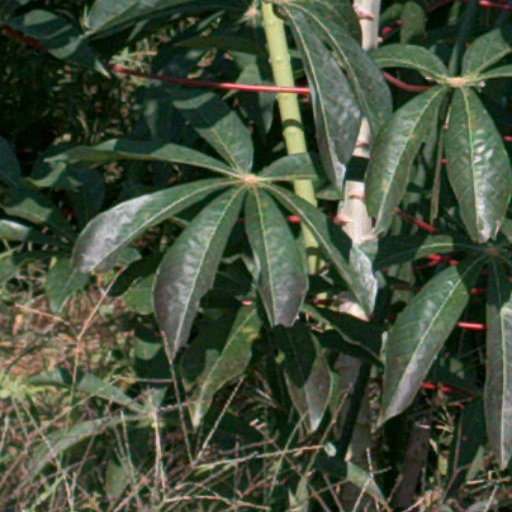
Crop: cassava